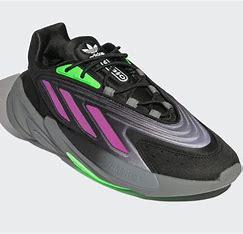
Brand: Adidas
Model: Ozelia